Lester Germer

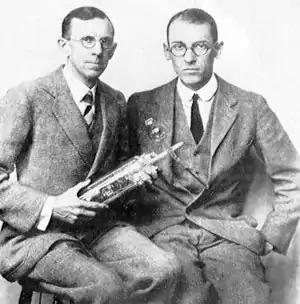
Lester Germer (right) with Clinton Joseph Davisson (left) 1927

A former fighter pilot in World War I, Germer subsequently worked at Bell Labs in New Jersey.